Geology of Snowdonia National Park

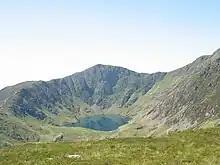
Cirque filled by Llyn Cau

The main period for which there is evidence of the glaciation of Snowdonia is the Devensian (the name for the last glacial period in Britain). Dozens of glacial cirques were excavated. Among these are: